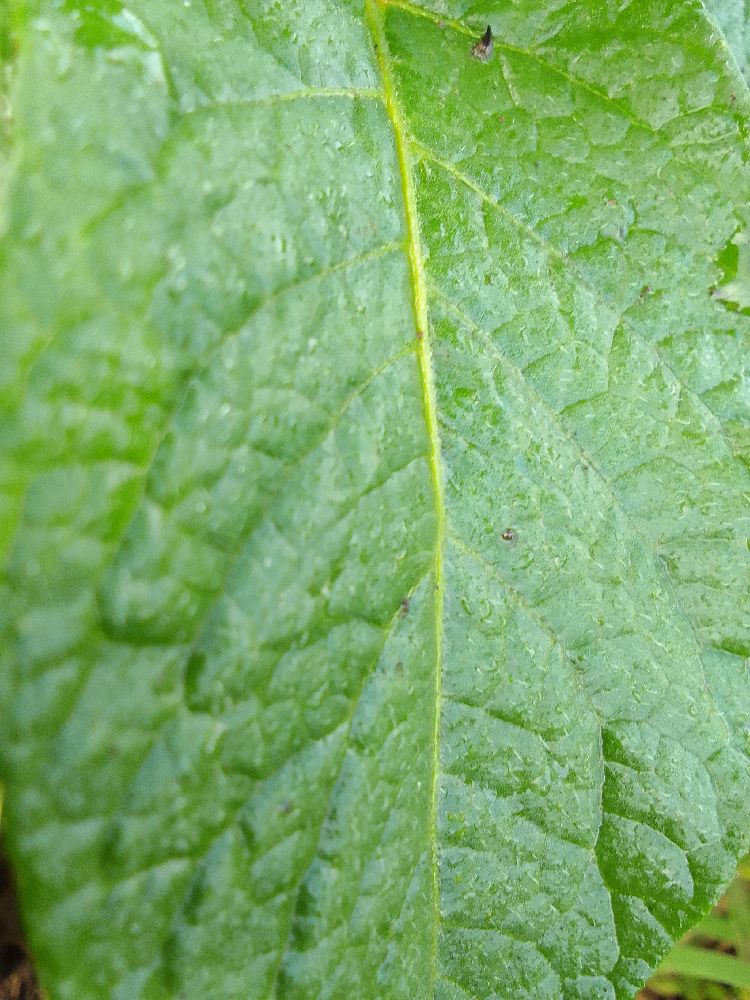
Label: Healthy